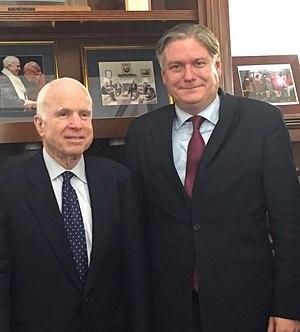
Antonio López-Istúriz White, né le 1ᵉʳ avril 1970 à Pampelune, est un homme politique espagnol, membre du Parti populaire, et député européen depuis 2004 dans les rangs du groupe du Parti populaire européen. Il est secrétaire général du Parti populaire européen depuis mars 2002.